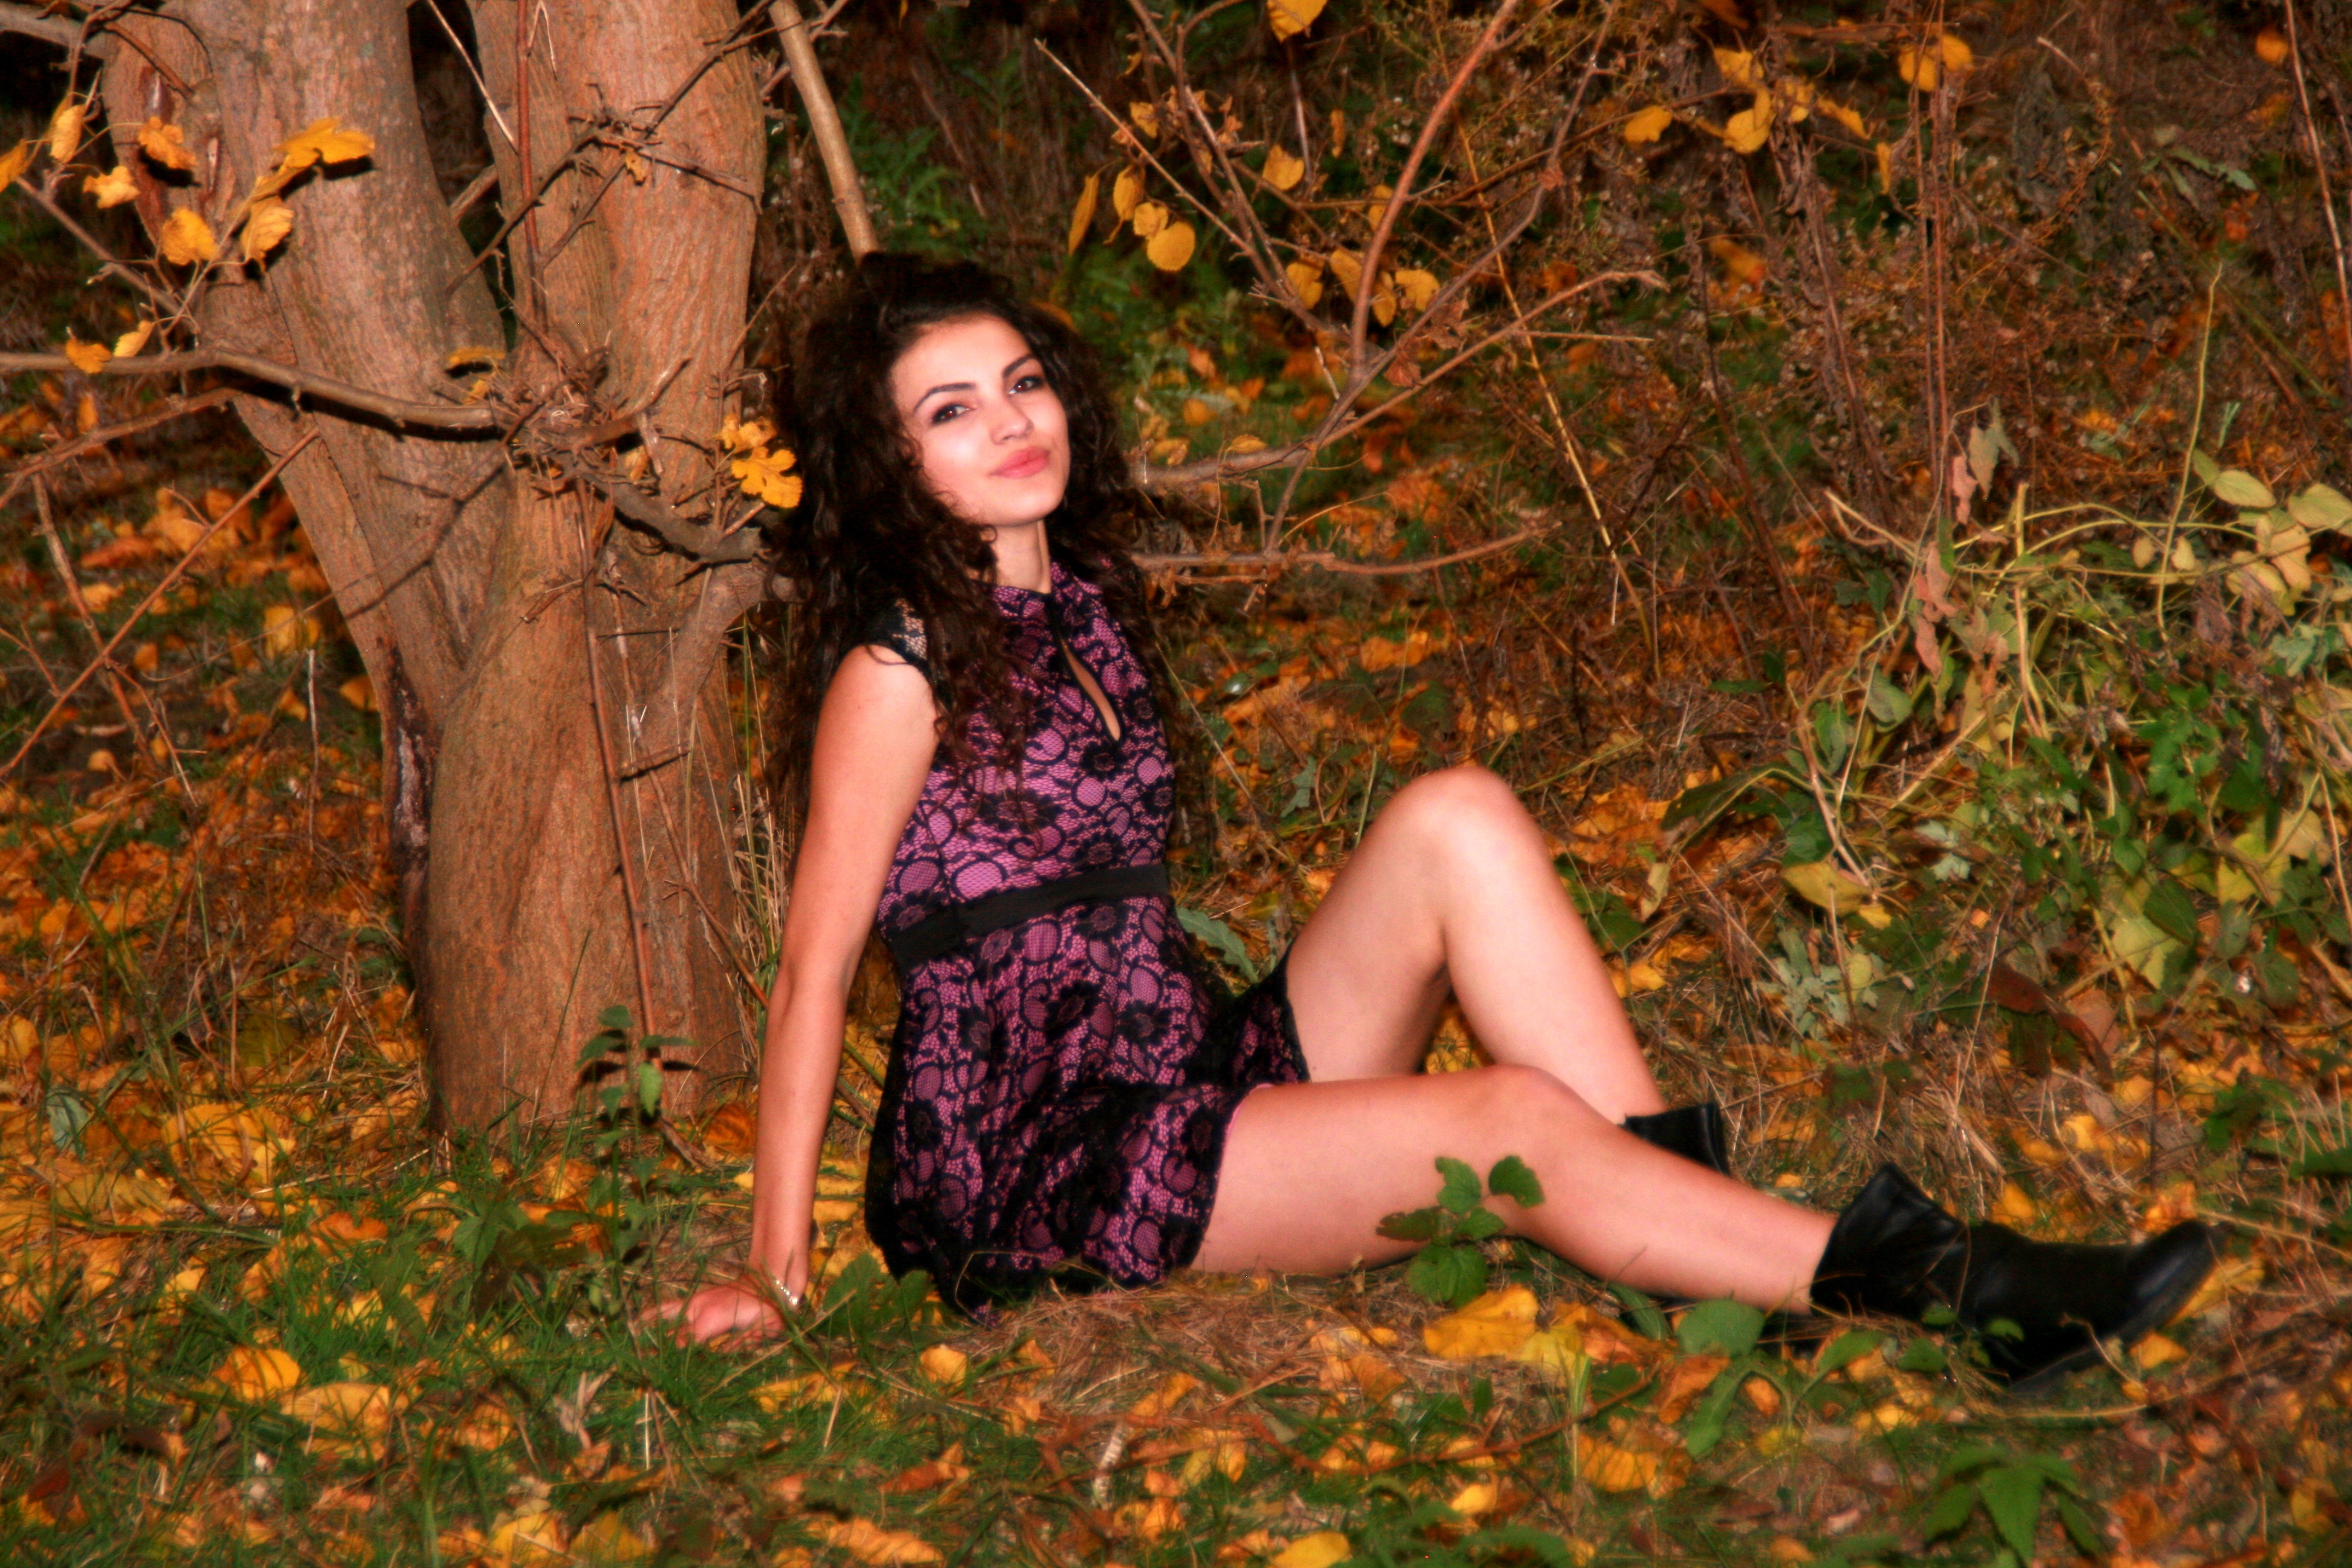
tree, nature, forest, grass, plant, girl, woman, photography, sunlight, leaf, flower, wild, model, spring, autumn, fashion, season, dress, vegetation, beauty, woodland, habitat, photo shoot, portrait photography, natural environment, woody plant